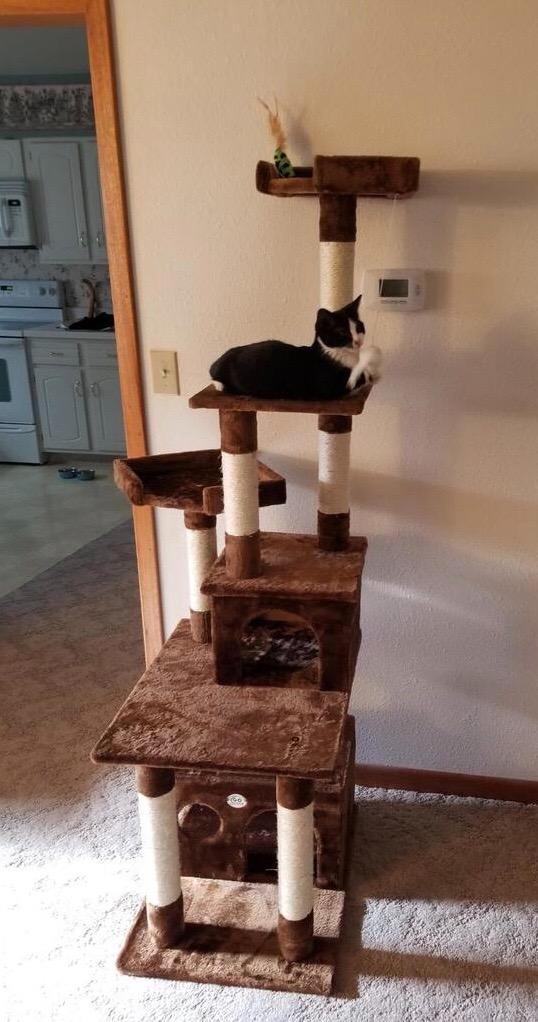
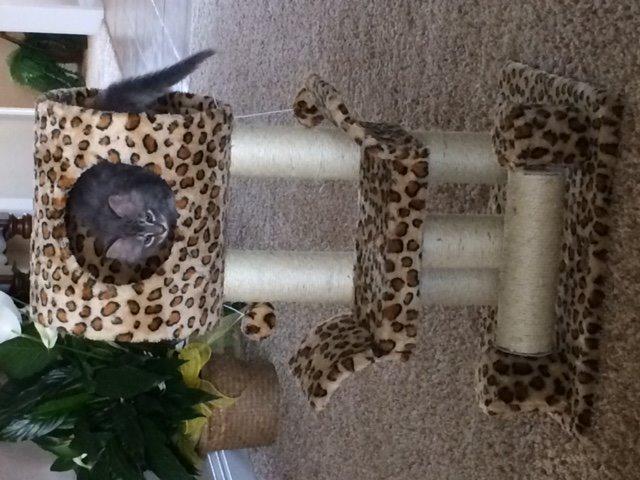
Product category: items_cat tree
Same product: no